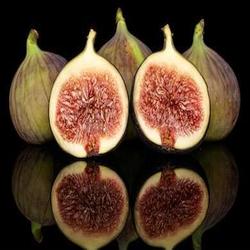
Label: Fig